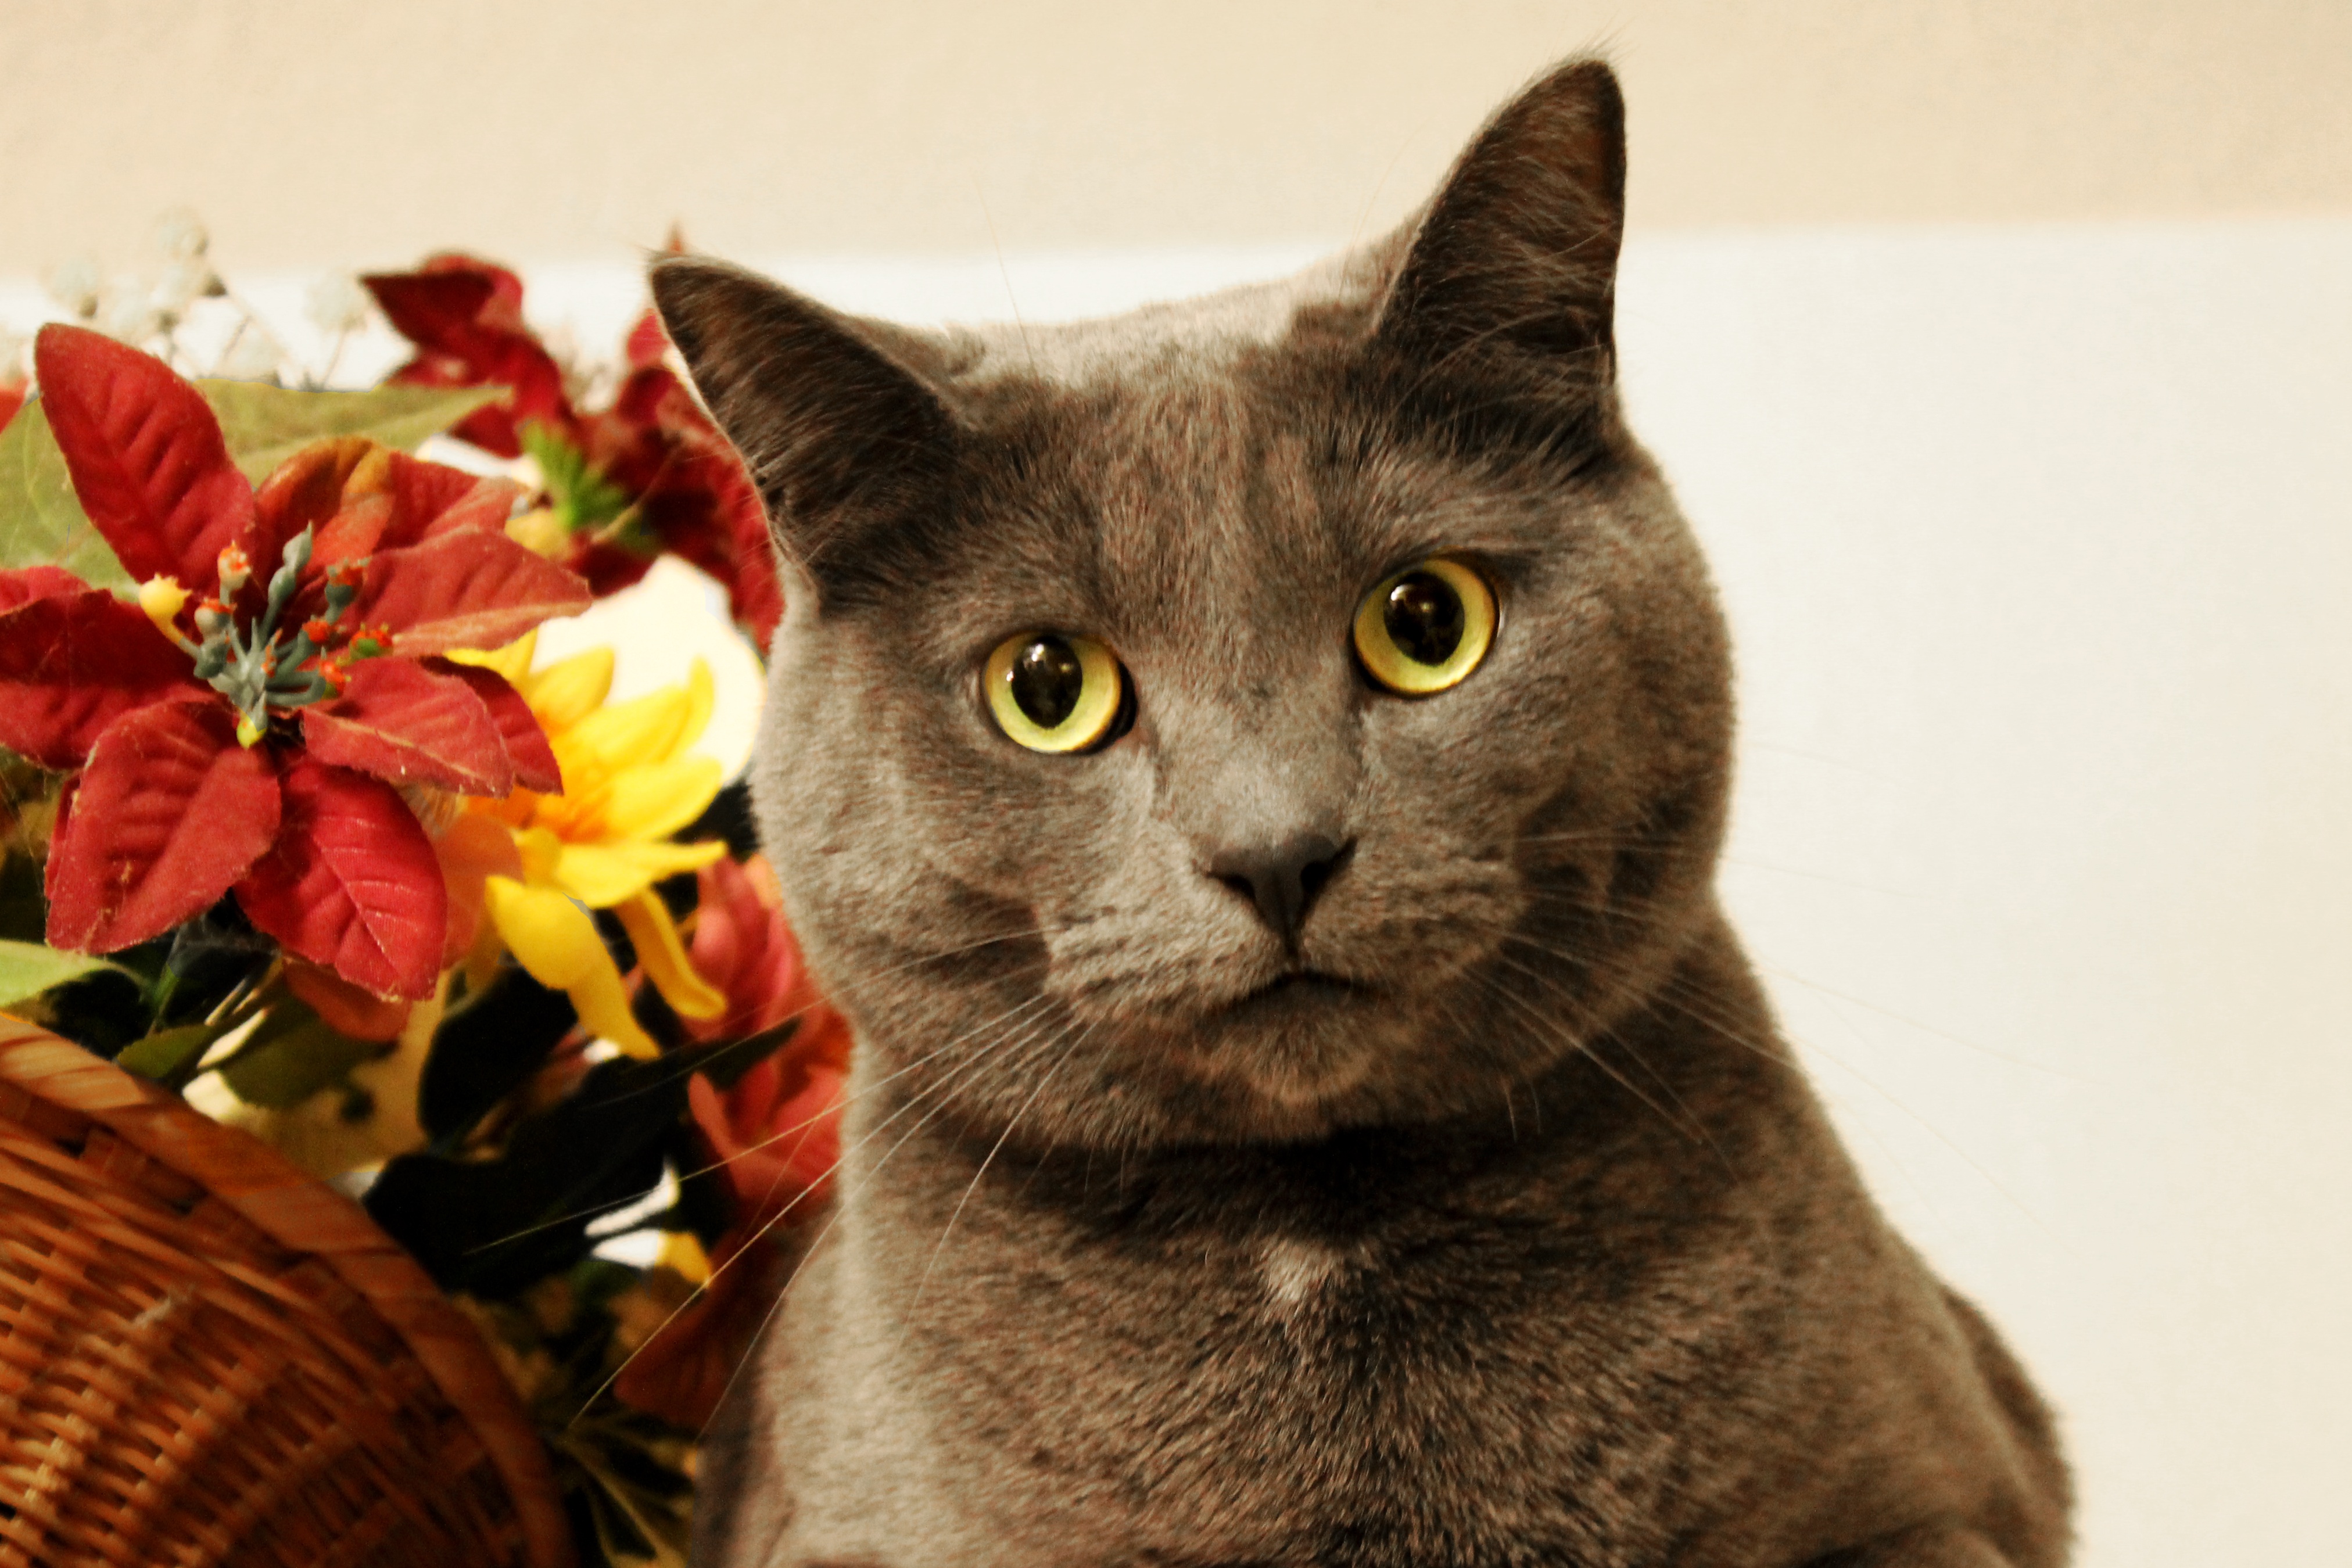
plant, flower, animal, cute, pet, cat, indoor, feline, mammal, basket, still life, whiskers, grey, kitty, silver, vertebrate, domestic, stare, european shorthair, small to medium sized cats, cat like mammal, domestic short haired cat